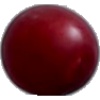
Label: Cherry Wax Red 1